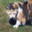
Label: cat